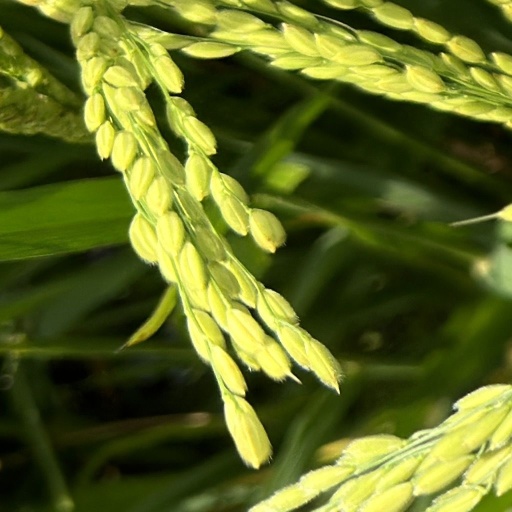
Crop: rice